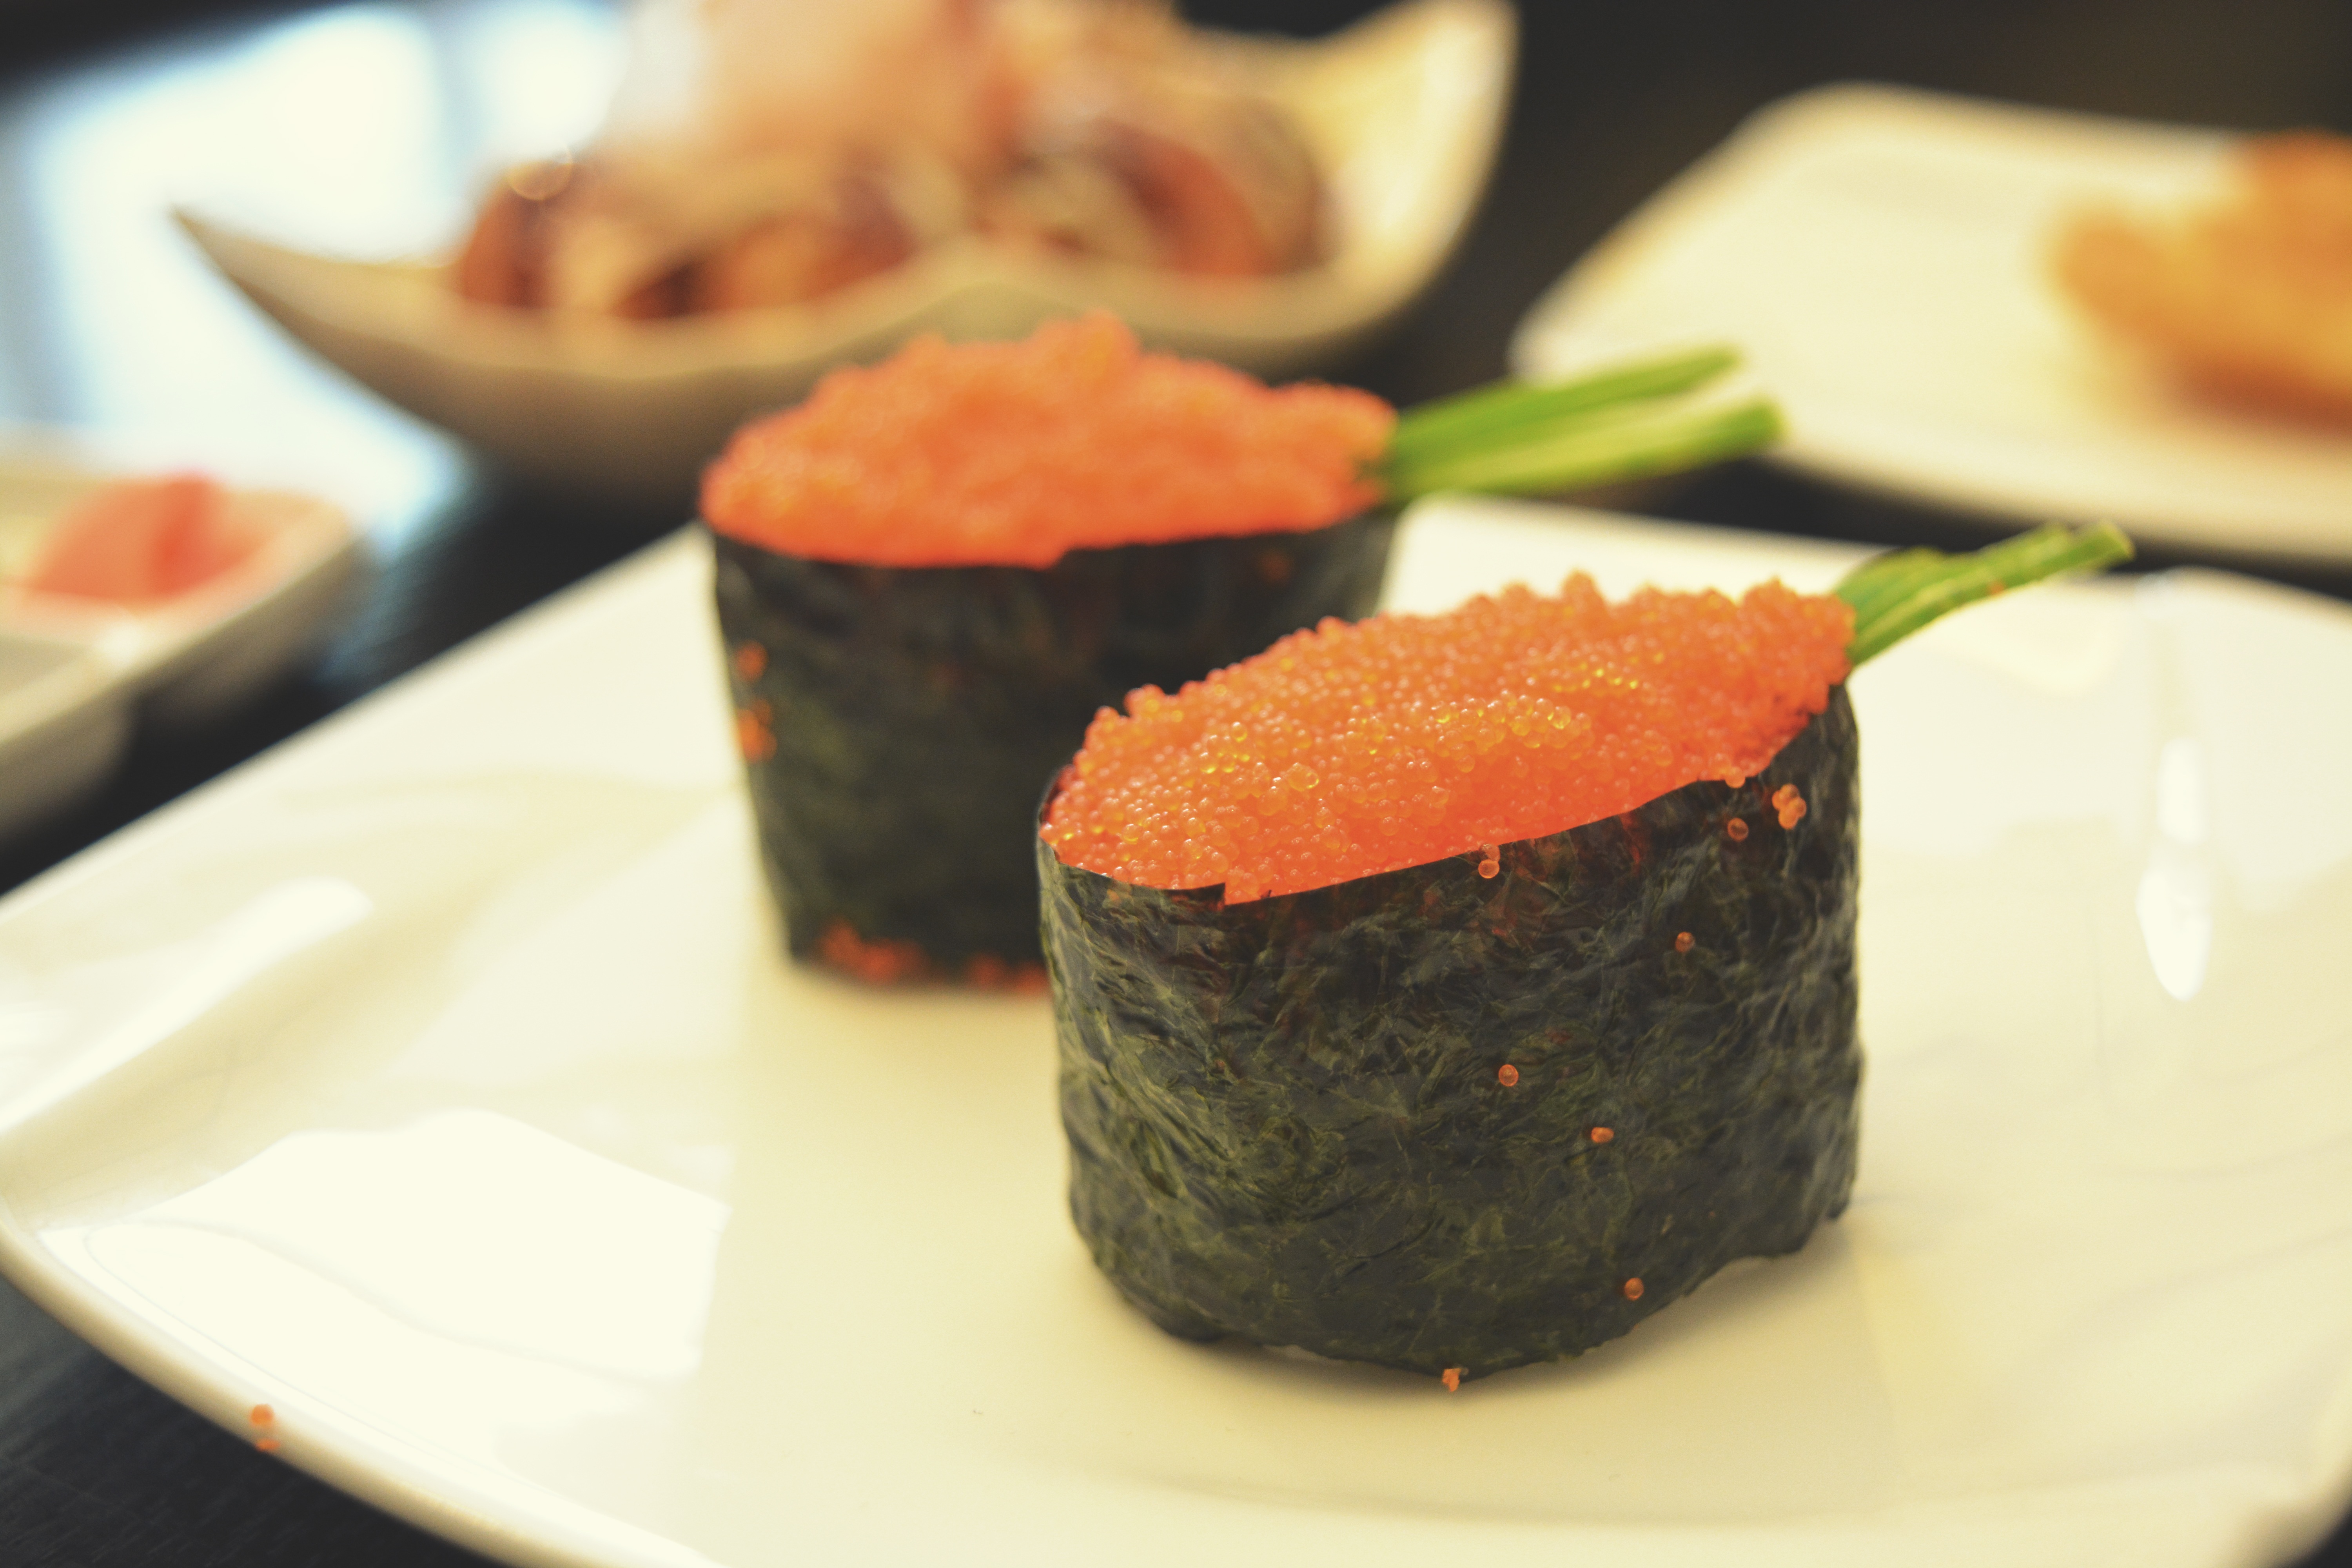
dish, food, fish, cuisine, asian food, sushi, eating, dinner, chinese food, japanese cuisine, gimbap, california roll